Roslyn O. Silver

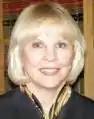

Roslyn Elaine Olson Silver (born February 28, 1946) is a senior United States district judge of the United States District Court for the District of Arizona. She served as a Chief Judge for the district from 2011 to 2013.